Escuela de Fútbol de Mareo

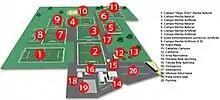
Map of Mareo

In January 1974, Sporting de Gijón club board led by Ángel Viejo Feliú appointed Yugoslavian Branko Zebec as head coach, but he left the city after few days due to the precarious resources. After this circumstance, the club starts a plan for purchasing terrains where to build the appropriate installations for a La Liga team. The income from the transfer of Ignacio Churruca to Athletic Bilbao, 50 million pesetas, were destinated entirely for this purpose. Finally, the Escuela de Fútbol de Mareo was inaugurated on 28 March 1978.